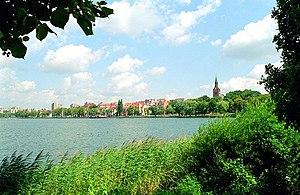
Ełk ou Łęk est une ville de Pologne. Elle se nommait antérieurement Lyck et se trouvait alors en Prusse-Orientale. Elle appartient à la voïvodie de Varmie-Mazurie depuis 1999 après avoir été dans la voïvodie de Suwałki de 1975 à 1998. Ełk est la capitale du powiat d'Ełk.